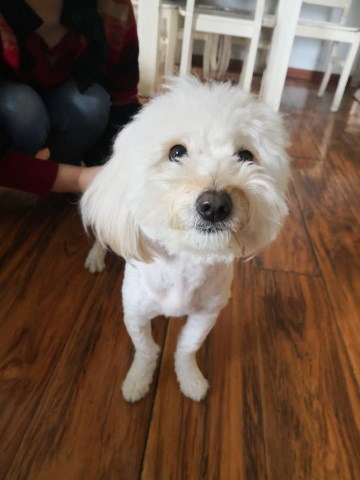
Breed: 3083-n000117-Bichon_Frise